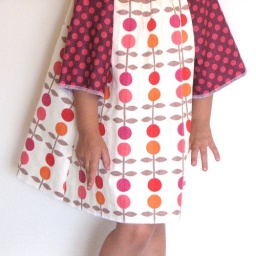
shift dress in berry forest